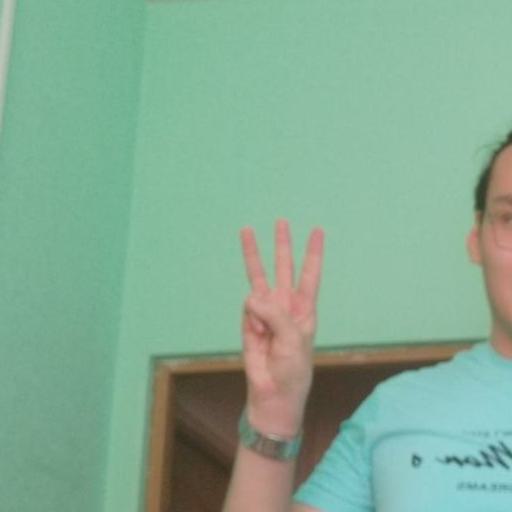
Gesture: three